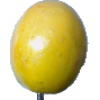
Label: Maracuja 1